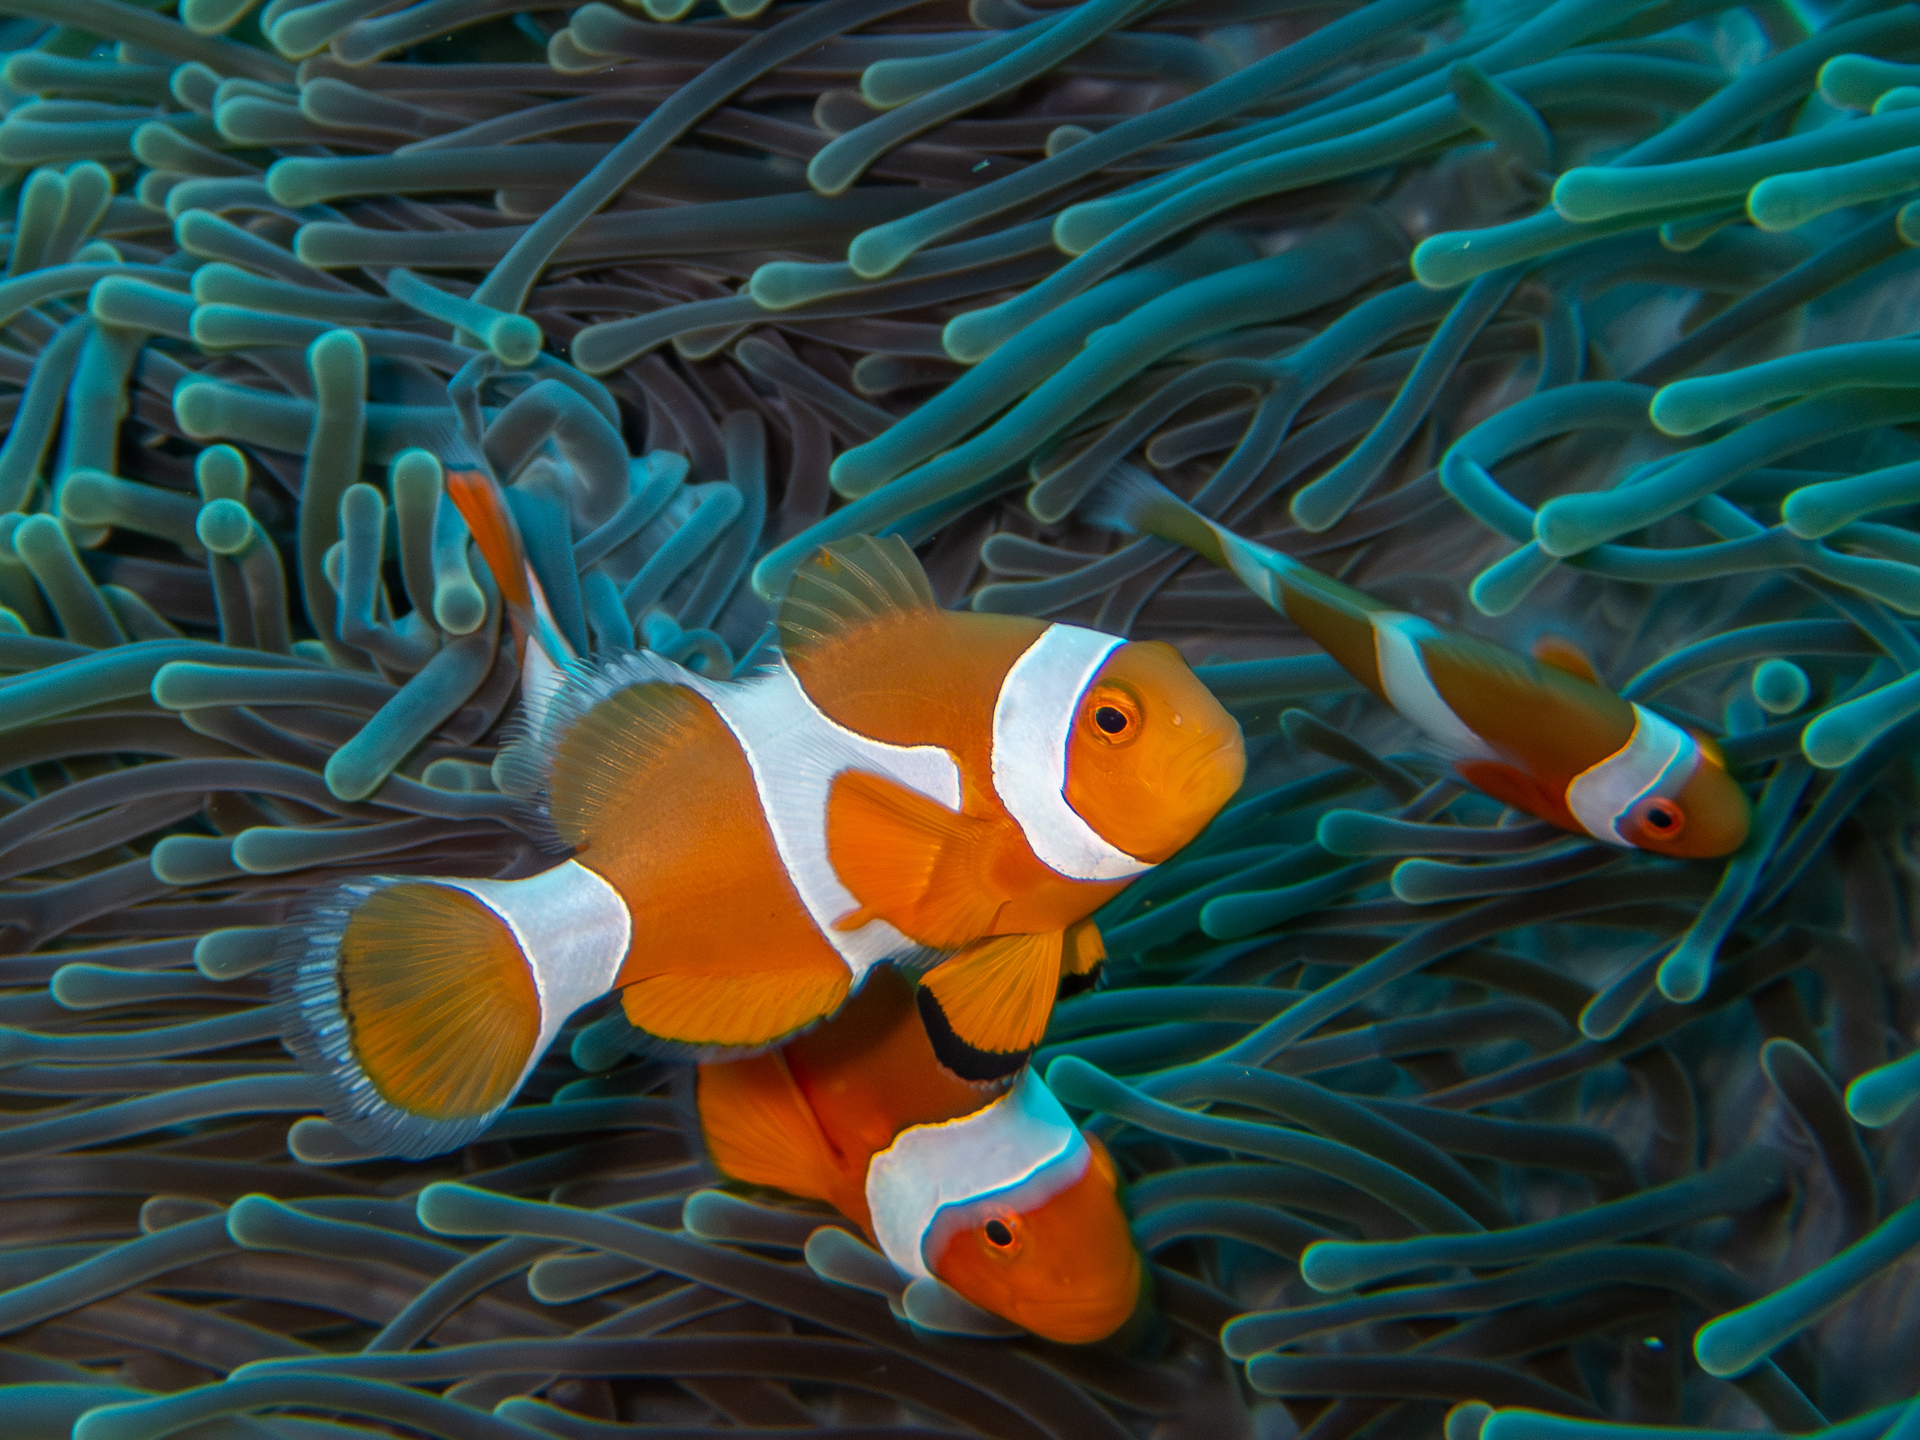
Amphiprion ocellaris (Ocellaris Anemonefish)